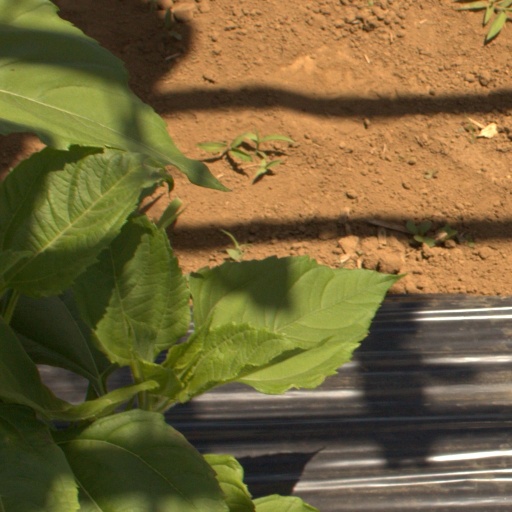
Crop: Jerusalem artichoke